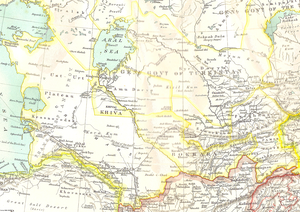
Russisk Turkestan / Guvernører
Det russiske imperiums grænseområder med Khiva-khanater, Bokhara-khanatet og Kokand-khanatet omkring 1902–1903.
Russisk Turkestan var den vestlige del af Turkestan i det russiske imperium, der omfatter oaseområdet syd for den kasakhiske steppe, men ikke protektoraterne Bokhara-emiratet og Khiva-khanatet.